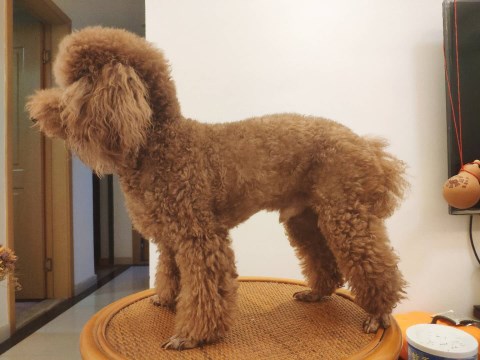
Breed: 2925-n000114-toy_poodle